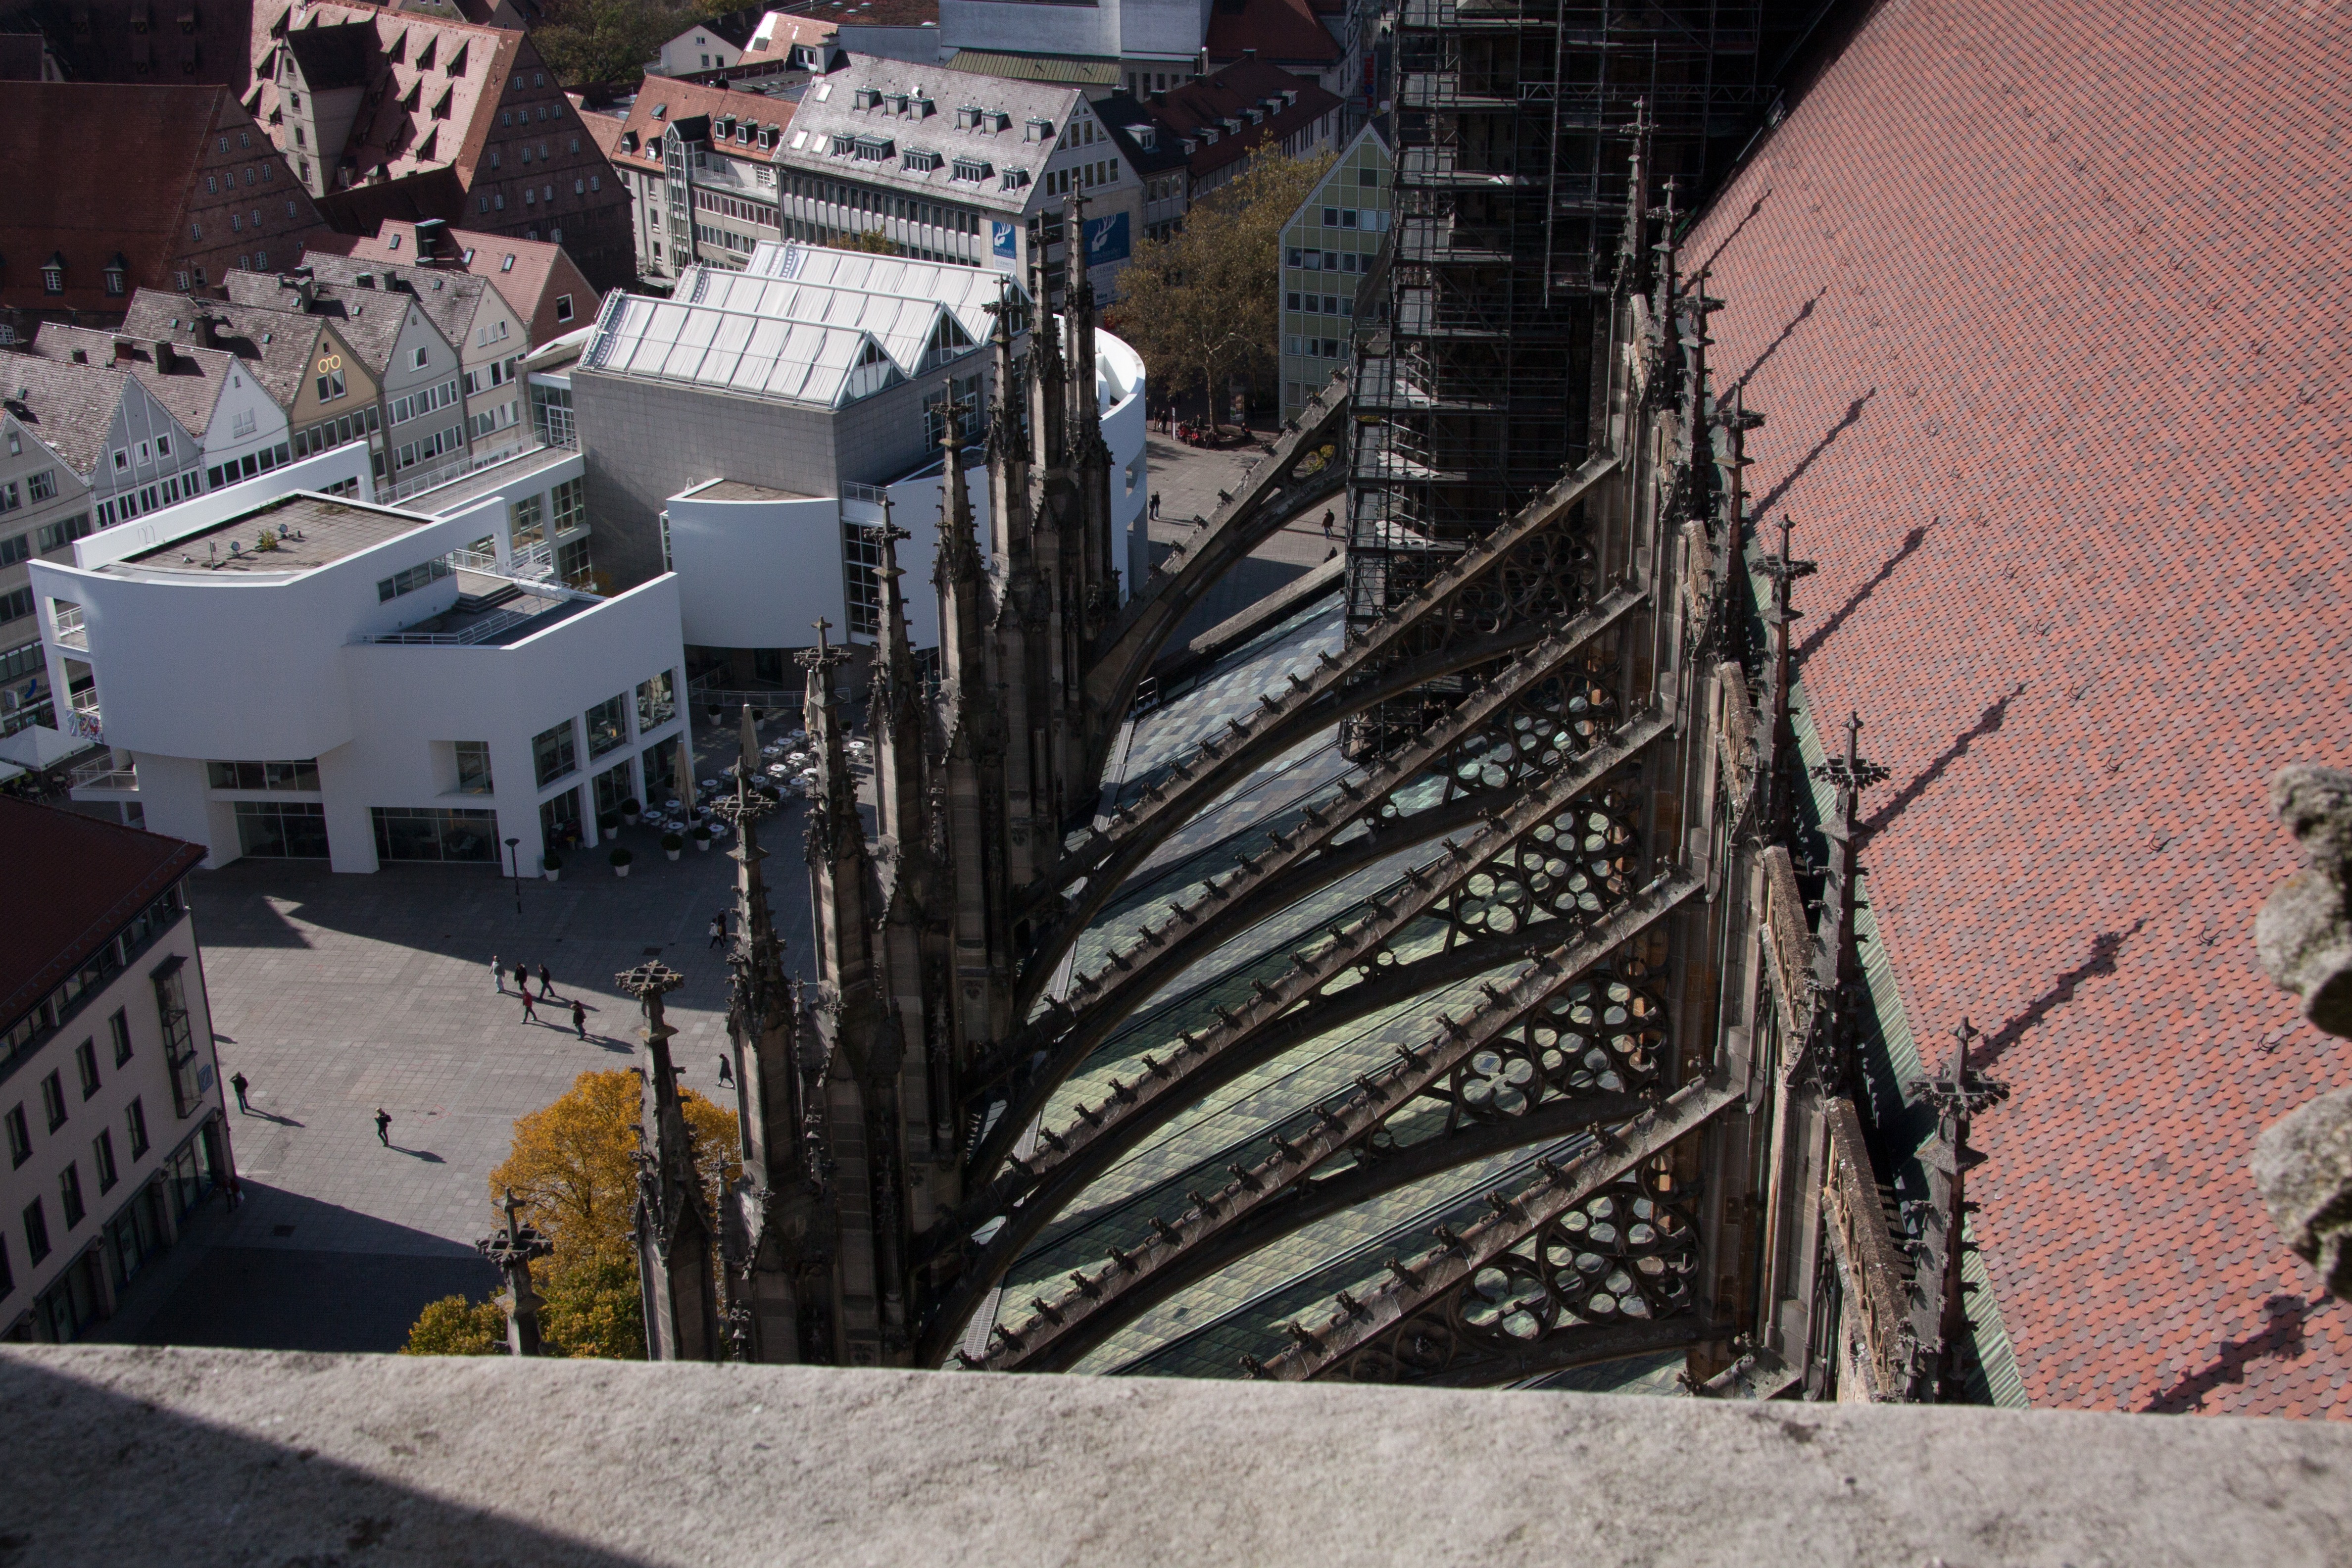
architecture, roof, building, city, skyscraper, wall, downtown, church, gothic, art, copper, buttresses, rosettes, ulm, buttress, munster, ulm cathedral, town home, urban area, flying buttresses, verdigris, ferdinand thr n, 4 pieces, 5 pieces, southern side ship, meier building